Coronavirus

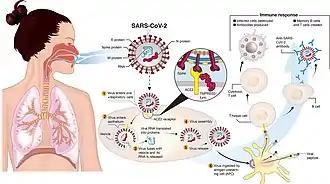
Transmission and life-cycle of SARS-CoV-2 causing COVID-19

The most recent common ancestor (MRCA) of all coronaviruses is estimated to have existed as recently as 8000 BCE, although some models place the common ancestor as far back as 55 million years or more, implying long term coevolution with bat and avian species. The most recent common ancestor of the alphacoronavirus line has been placed at about 2400 BCE, of the betacoronavirus line at 3300 BCE, of the gammacoronavirus line at 2800 BCE, and the deltacoronavirus line at about 3000 BCE. Bats and birds, as warm-blooded flying vertebrates, are an ideal natural reservoir for the coronavirus gene pool (with bats the reservoir for alphacoronaviruses and betacoronavirusand birds the reservoir for gammacoronaviruses and deltacoronaviruses). The large number and global range of bat and avian species that host viruses have enabled extensive evolution and dissemination of coronaviruses.